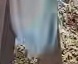
Face region: mouth_nostrils (mouth_chin_nostrils_and_profile)
Pain indicator: not_present